The Pundits

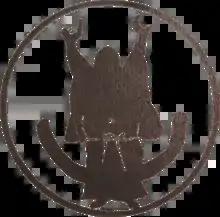
A different version of the Pundits logo, from the Yale Manuscripts and Archives Library

The society accrued many names during its time, including "The United People's Front of La Pundita". Speculation exists that the contemporary use of the term "pundit" may have its origins with the Pundits, which developed a reputation for including among its members the school's most incisive and humorous critics of contemporary society. The group's late-nineteenth and early-twentieth century focus on lampooning the social and political world was well-documented in the university's yearbook and the "Yale Daily News", the entries of which are considered among the first use of the term "pundit" to refer to a critic of or expert on contemporary matters.